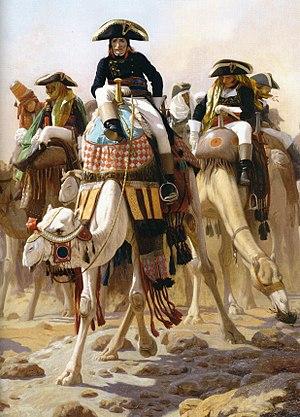
Misraïm est un personnage de la Genèse dans la Bible. Fils de Cham, il est donc petit-fils de Noé. Pour les juifs antiques, le pays de Misraïm était l'Égypte.
La campagne d’Égypte est l'expédition militaire en Égypte menée par le général Bonaparte et ses successeurs de 1798 à 1801, afin de s'emparer de l'Égypte et de l'Orient, et ainsi bloquer la route des Indes à la Grande-Bretagne dans le cadre de la lutte contre cette dernière. Elle était en effet l'une des puissances à maintenir les hostilités contre la France révolutionnaire.
Les rites maçonniques égyptiens forment une famille de rites maçonniques nés au début du XIXᵉ siècle, dans le sillage de la Campagne d'Égypte. Les rites de Memphis Misraïm illustrent la présence, dans la franc-maçonnerie, de l'ancestral thème des mystères de l'Égypte antique et de ses temples, qui a entre autres donné naissance à d'importants édifices de hauts grades. Quatre rites écrivent l'histoire de la maçonnerie égyptienne : le Rite de Misraïm, le Rite de Memphis, le Rite de Memphis et Misraïm issu de leur fusion à l'époque de Giuseppe Garibaldi et le Rite de Memphis-Misraïm, tel que rénové par Robert Ambelain. Si la pratique de ces rites véhicule un hermétisme certain, les « maçons d'Égypte » ont été au XIXᵉ siècle, d'ardents révolutionnaires et d'impétueux républicains - à l'instar de Garibaldi, qui occupa les plus hautes fonctions du rite en Italie.